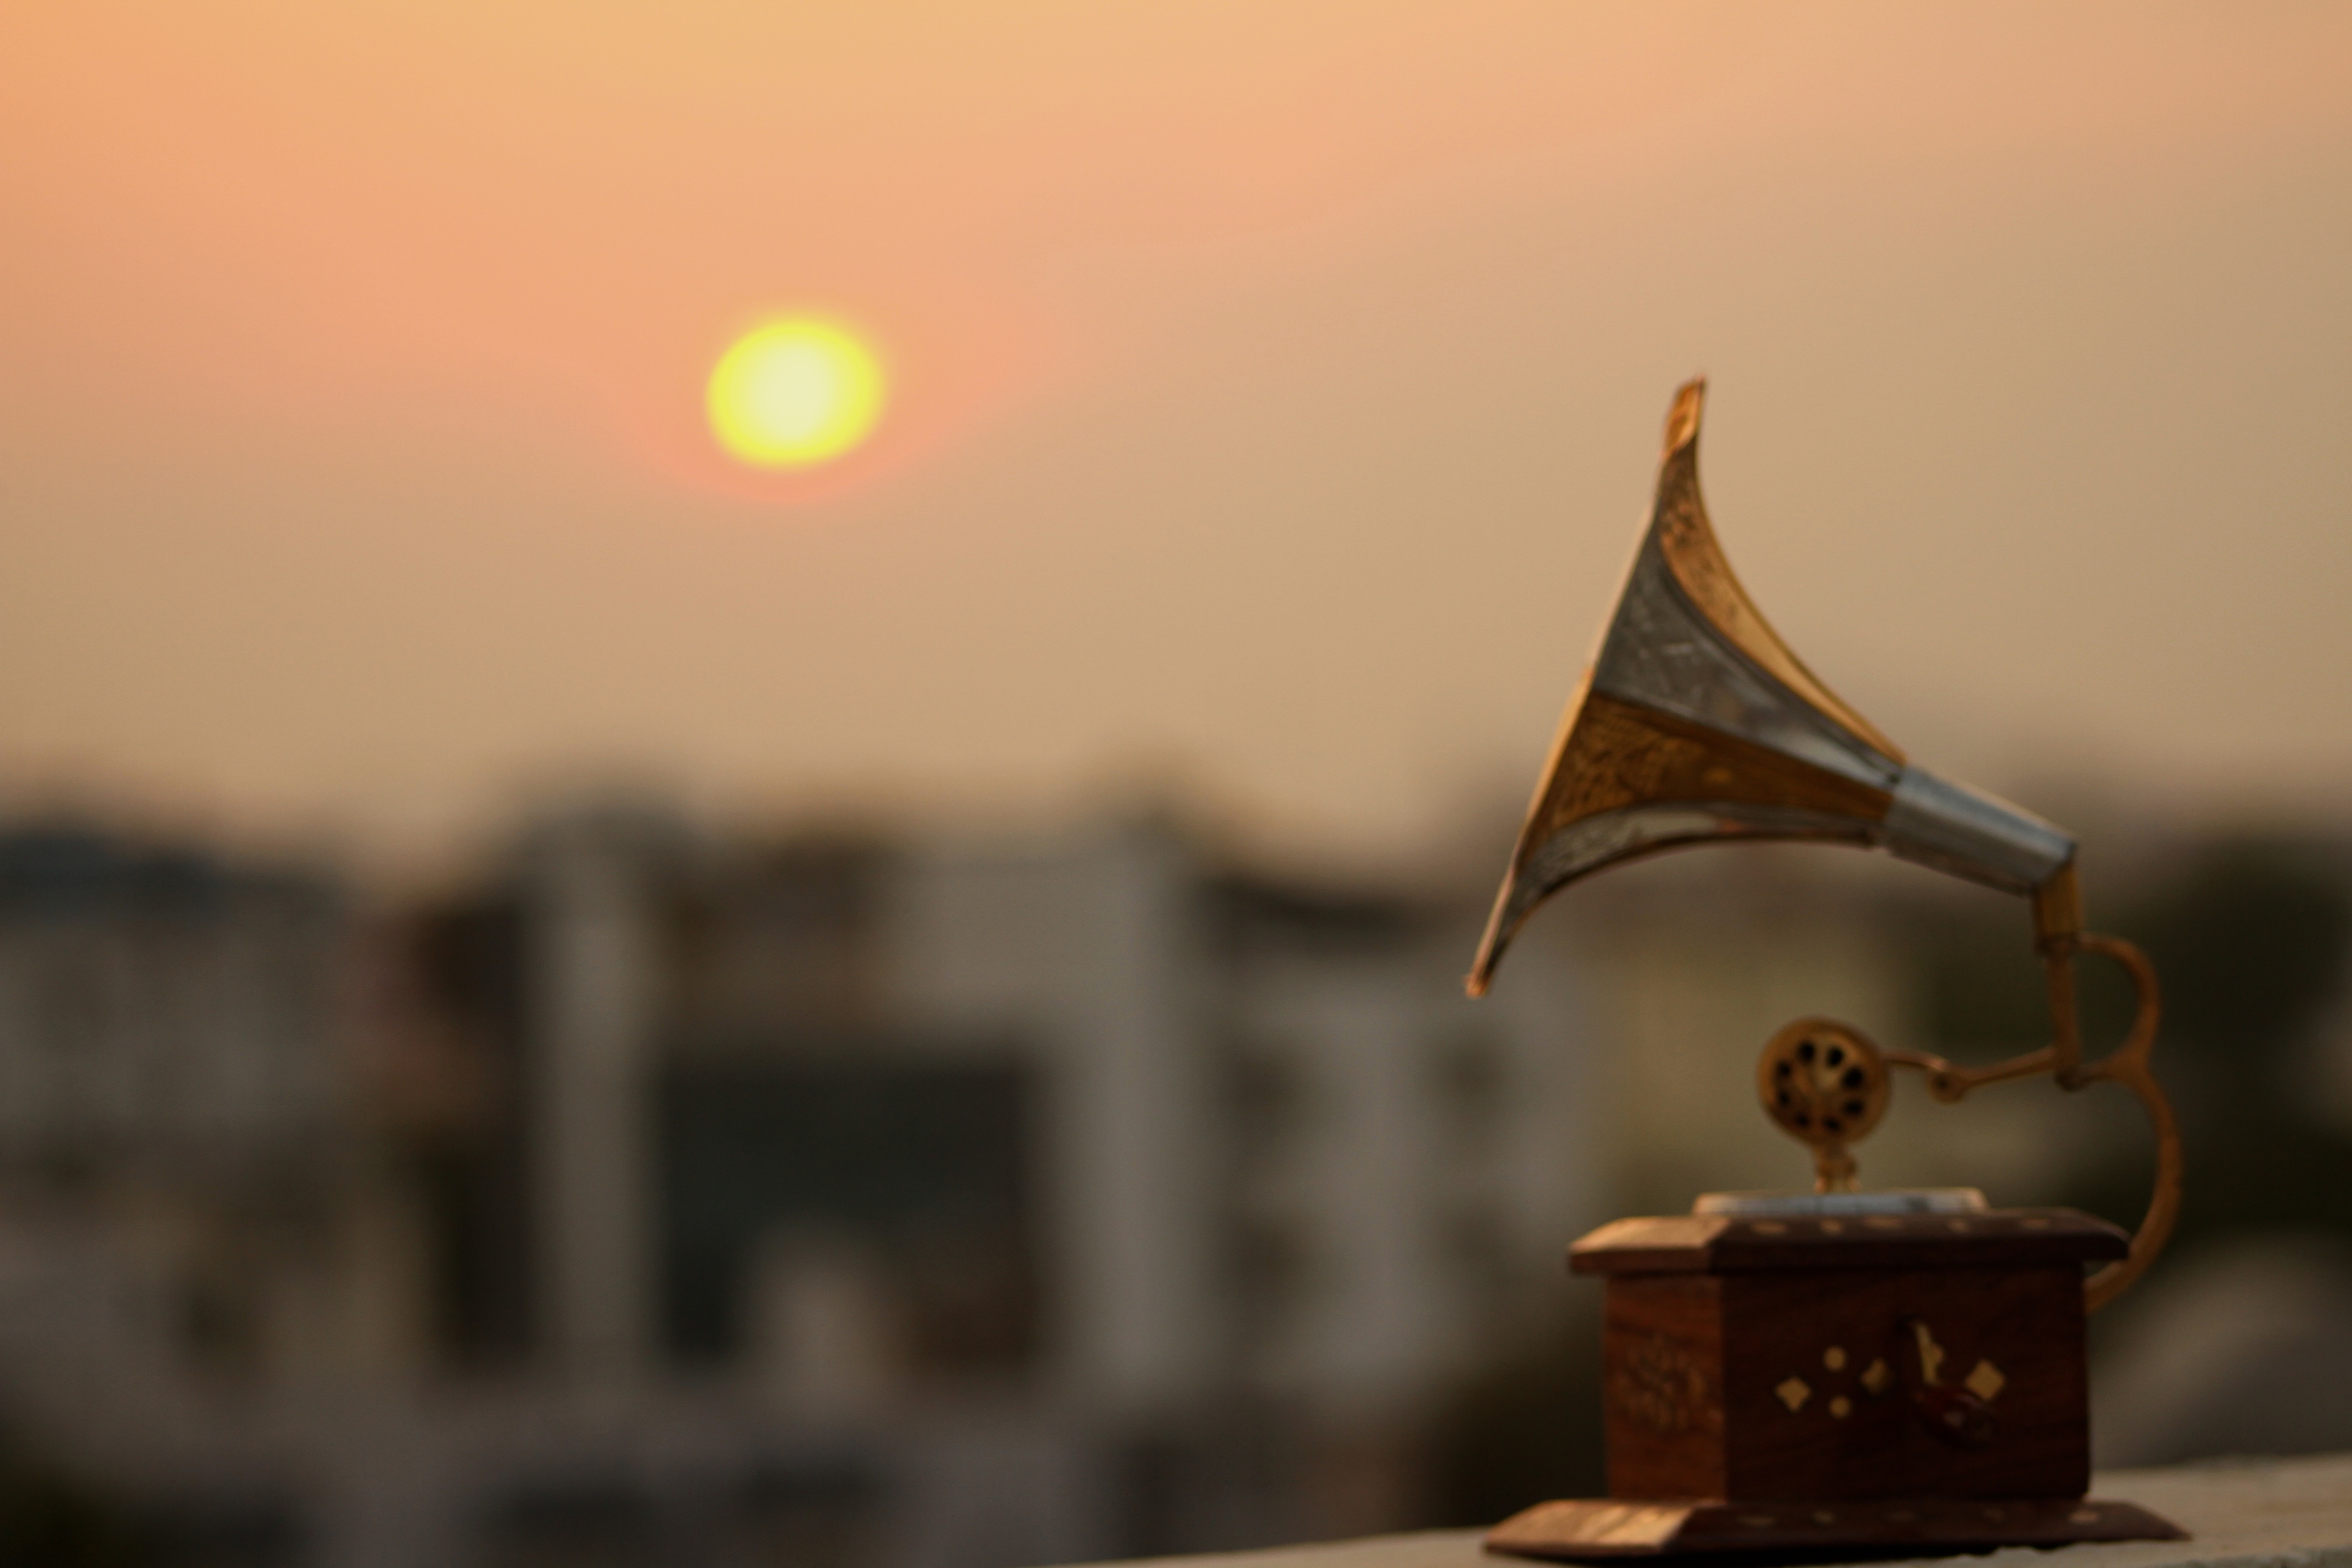
light, sunset, morning, evening, lighting, temple